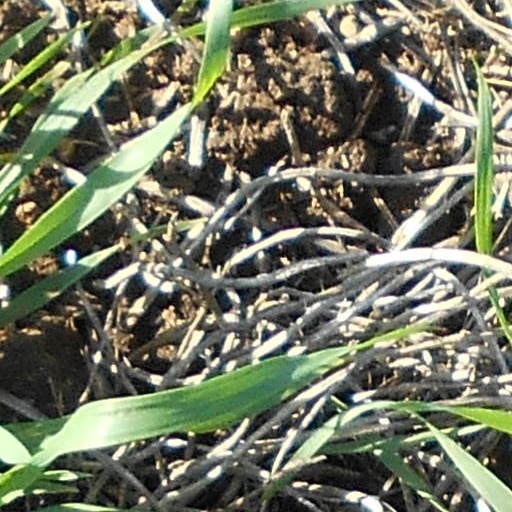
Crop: wheat